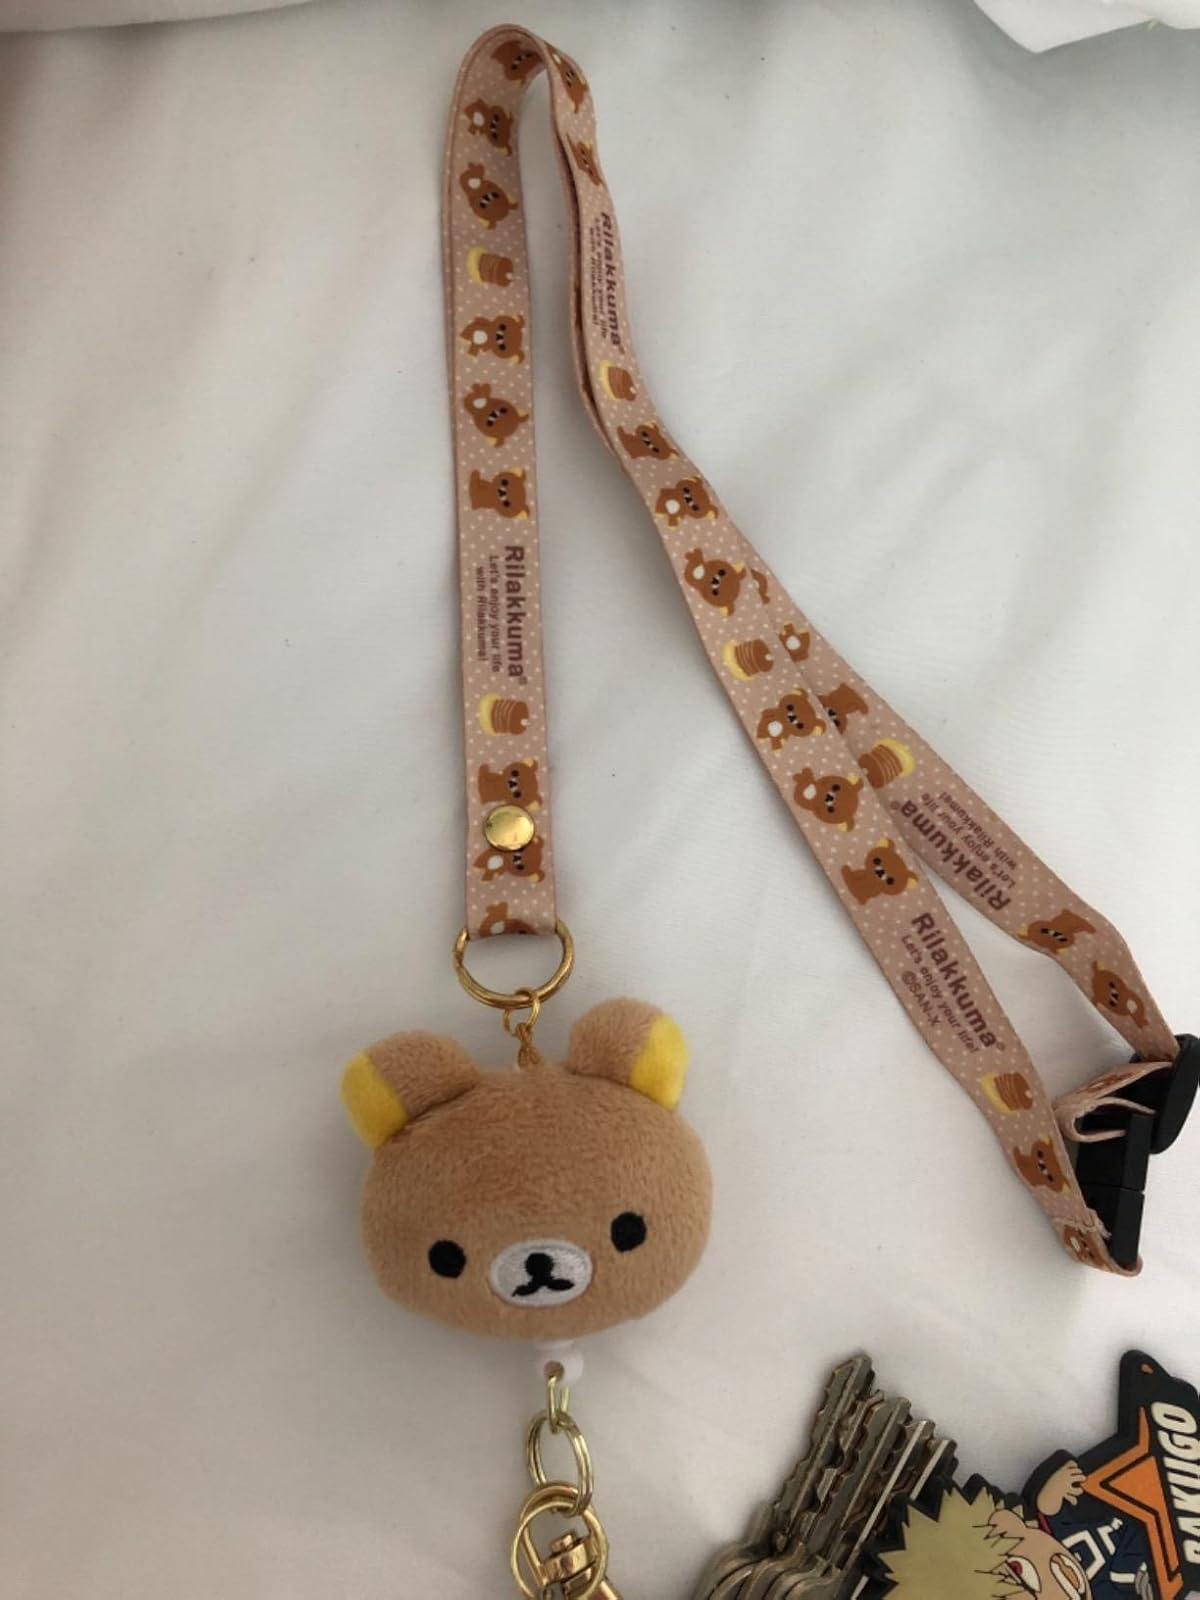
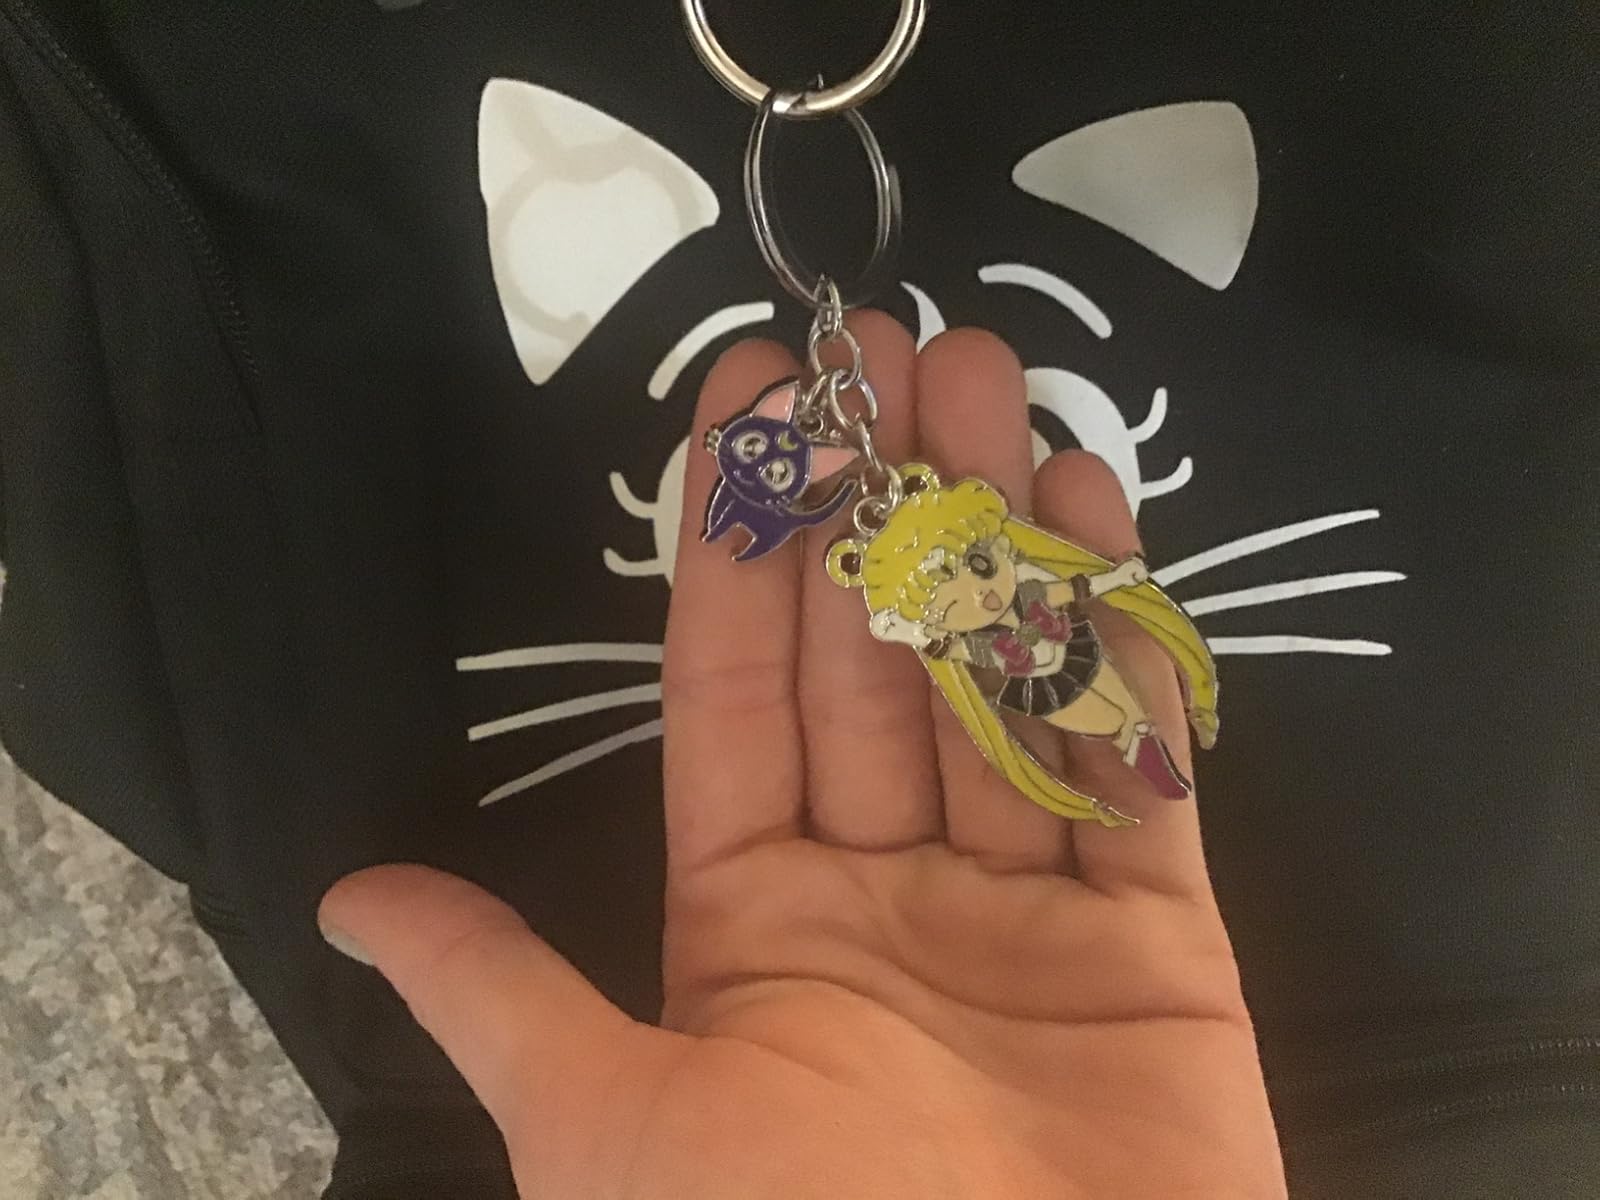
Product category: accessories_keychain
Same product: no